Eliot Indian Bible

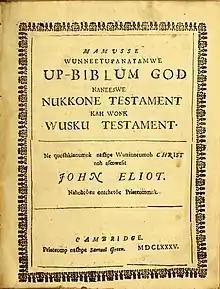
Algonquian Indian Bible title page 1685

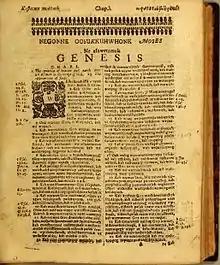
Algonquian Indian Bible - Genesis 1 Old Testament first page of 1685 copy

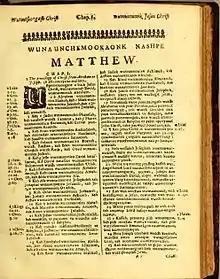
Algonquian Indian Bible - Matthew 1 New Testament first page of 1685 copy

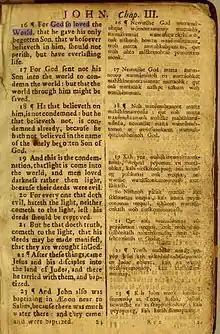
Algonquian Bible 1709: John chapter 3

The Eliot Indian Bible (Massachusett: ; also known as the Algonquian Bible) was the first translation of the Christian Bible into an indigenous American language, as well as the first Bible published in British North America. It was prepared by English Puritan missionary John Eliot by translating the Geneva Bible into Massachusett. Printed in Cambridge, Massachusetts, the work first appeared in 1661 containing only the New Testament. An edition including both the Old and New Testaments was printed in 1663.